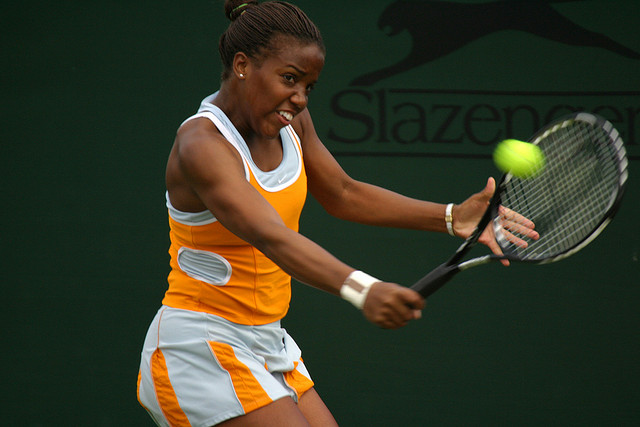
vận động viên tennis nữ đang vung vợt đỡ bóng trong trận đấu